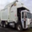
Label: truck